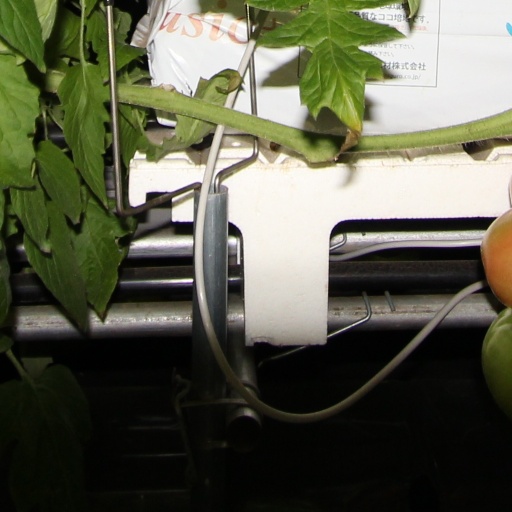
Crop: tomato